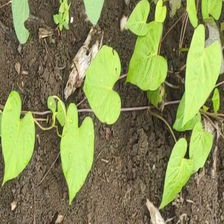
Weed species: Obscure_morning _glory(Ipomoea obscura)